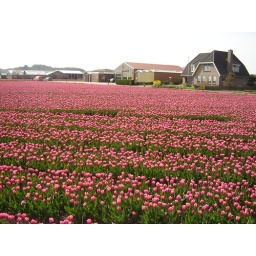
Tulip field with typical dutch house in background - 2007